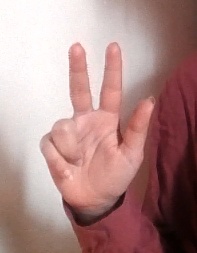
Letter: al